Fuertes Observatory

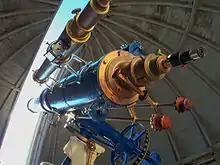
The Irving Porter Church Telescope on its original German Equatorial Mount built by Warner & Swasey.

The observatory contains a 12-inch refracting telescope with a weight-driven mechanical clock drive. The original glass blanks that were to become the optics were procured in 1919 by Prof. Irving P. Church, head of the Cornell Department of Civil Engineering; the two-element lens was ground and polished by the well-known firm of Brashear & Co. and delivered to Cornell in 1920. In January 1922, a contract was given to the Warner and Swasey Co. of Cleveland, Ohio to build the mount. On October 16, 1922, the telescope was erected upon its German equatorial mount in the central dome of the Fuertes Observatory. The observatory's original 4.5-inch telescope was mounted onto the 12-inch refractor, and currently serves as the finder scope.